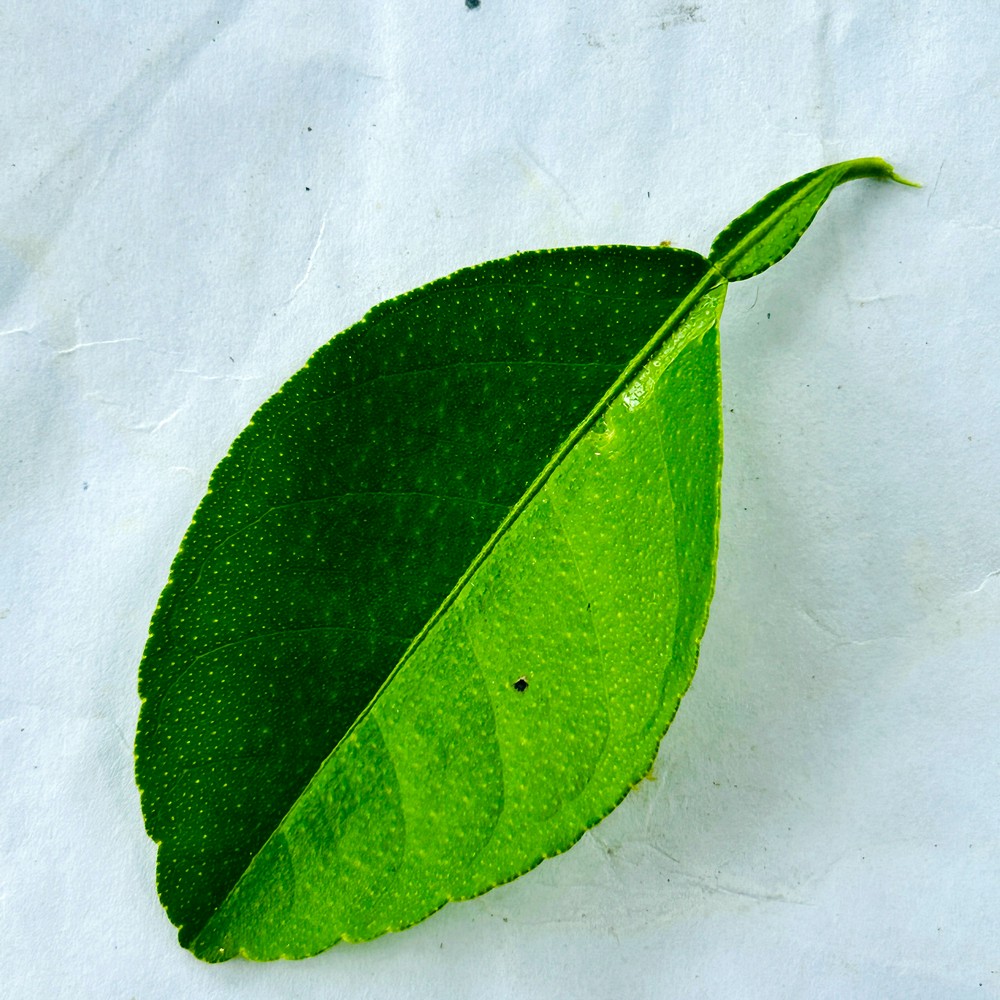
Label: Healthy Leaf